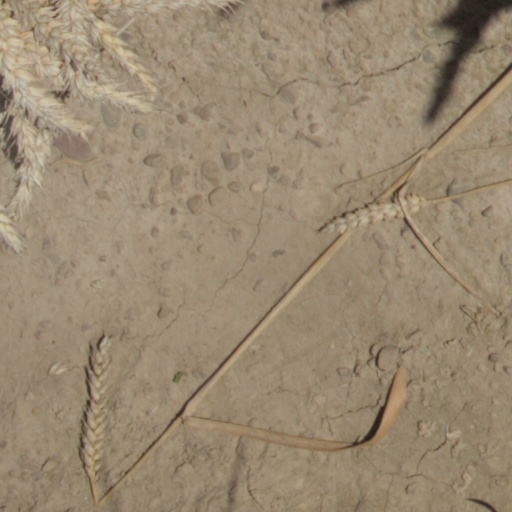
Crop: wheat